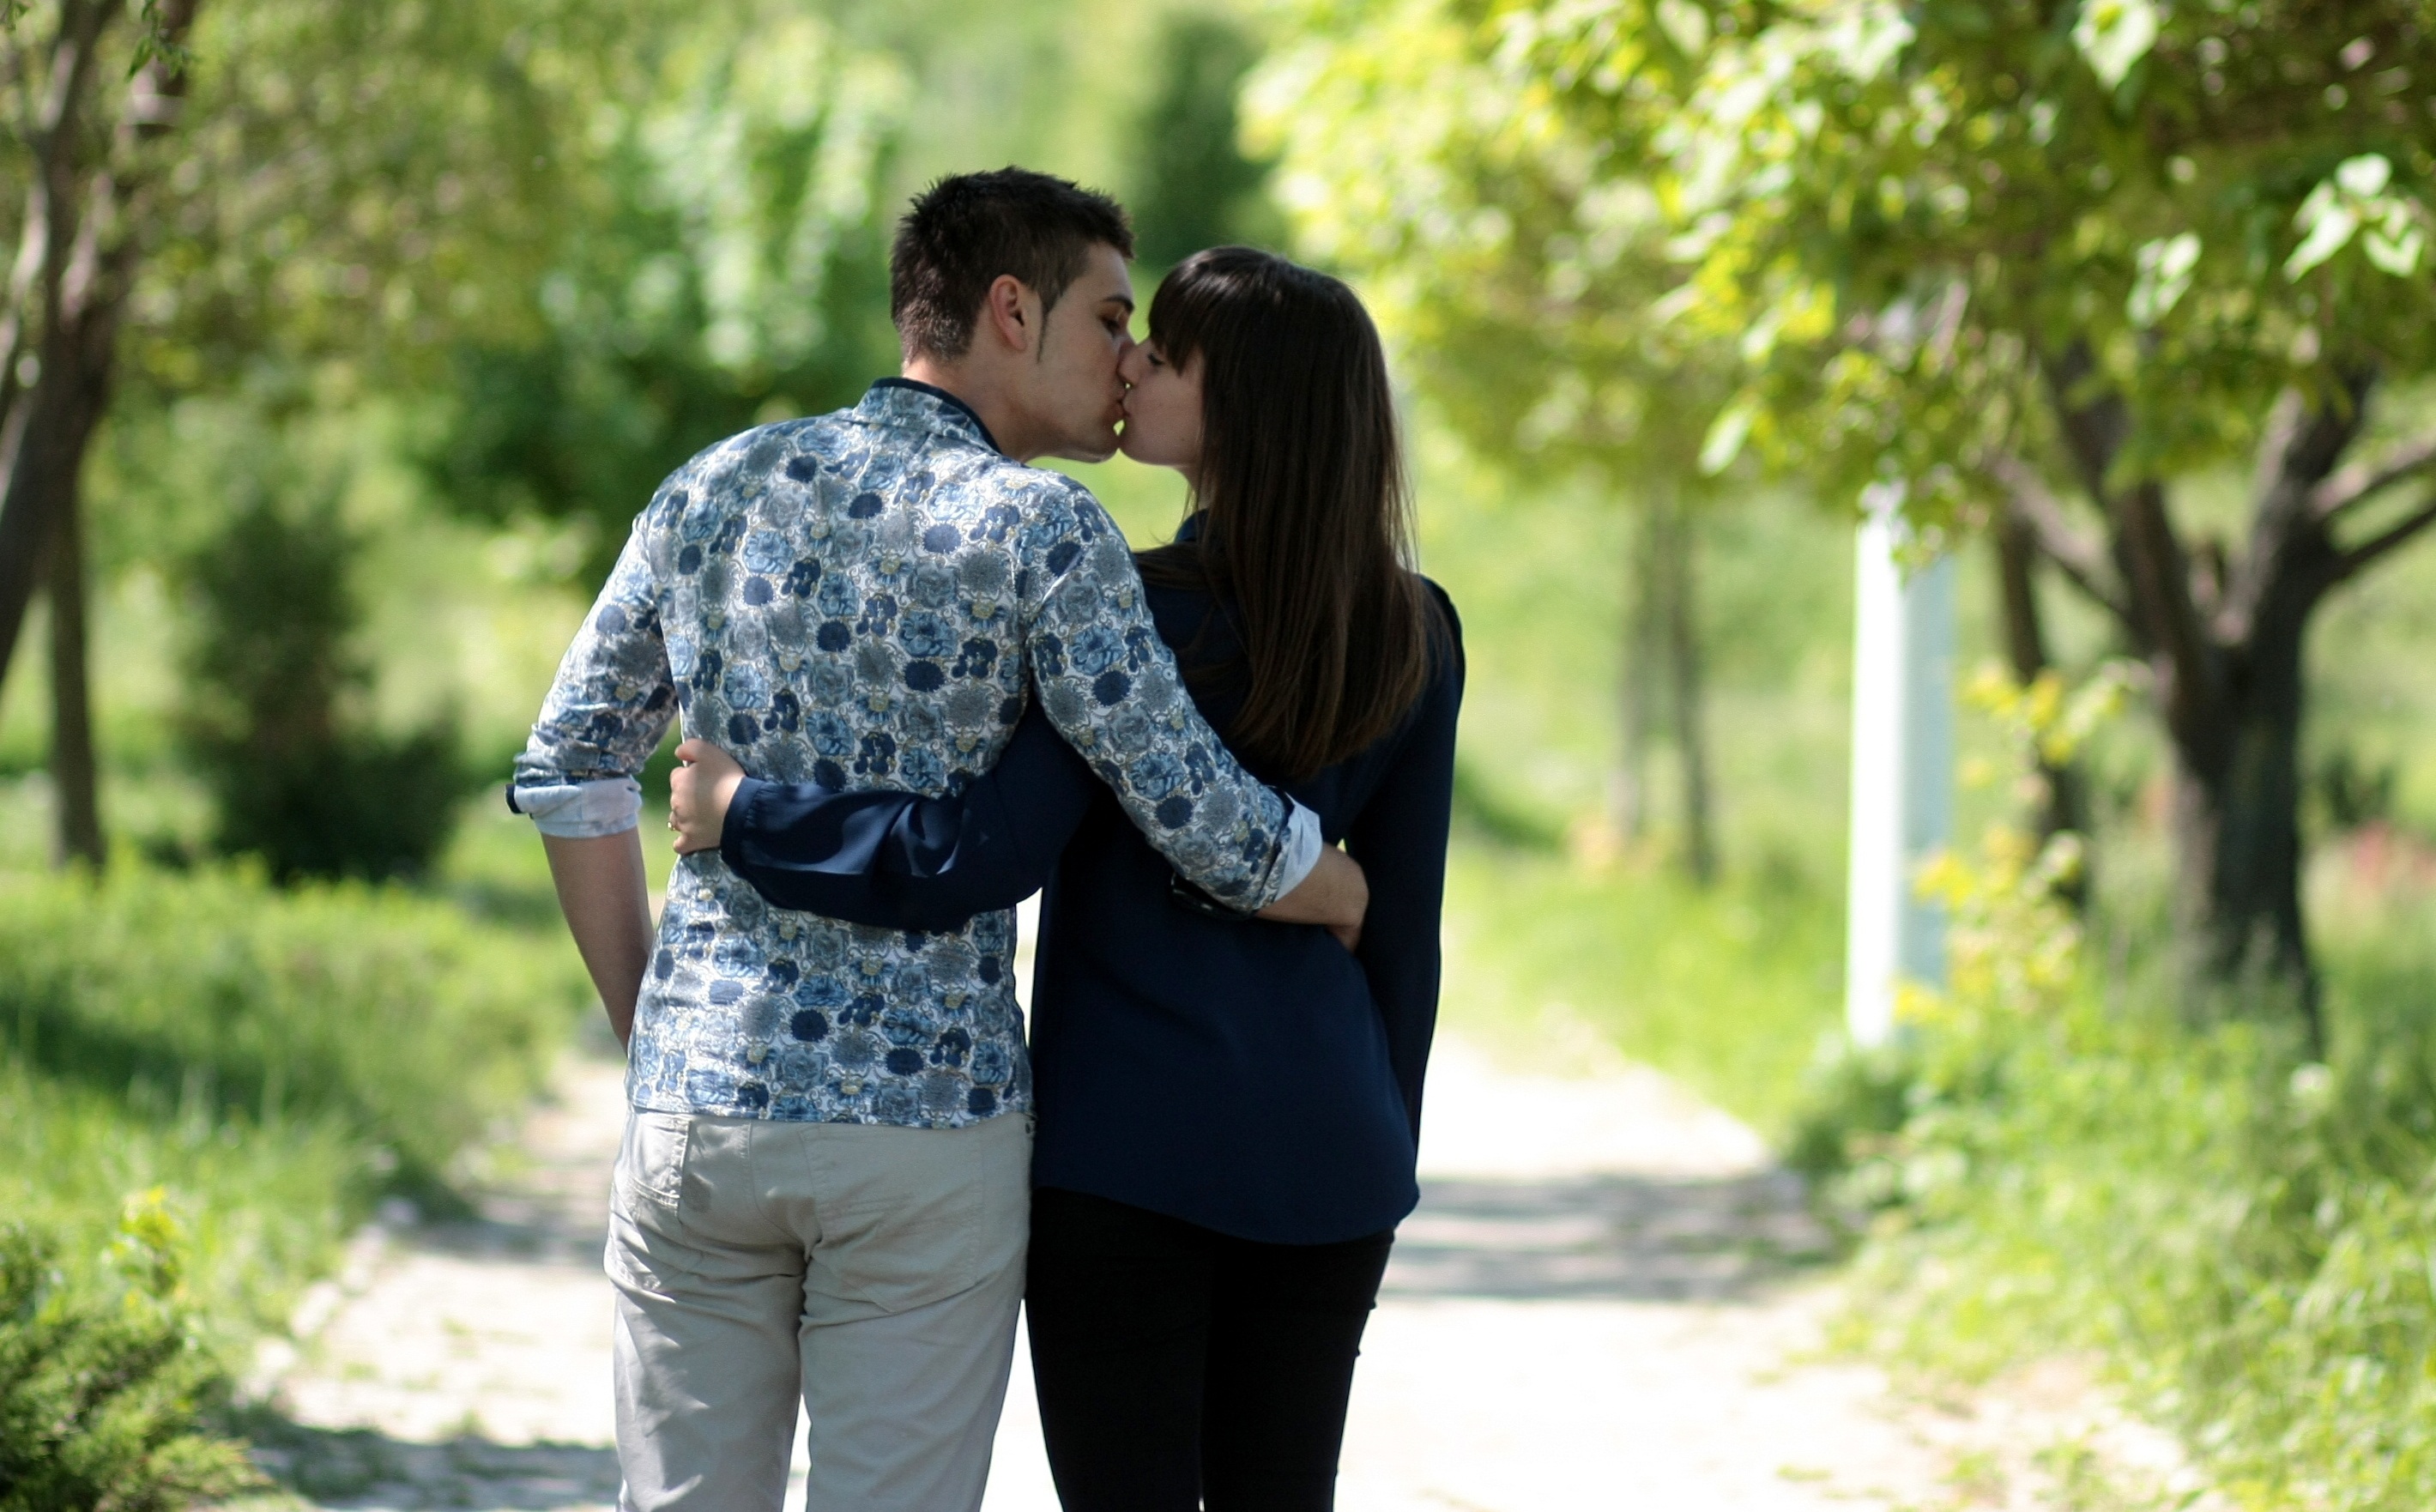
man, nature, love, kiss, couple, romance, groom, hug, ceremony, event, interaction